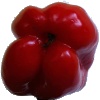
Label: Pepper Red 1